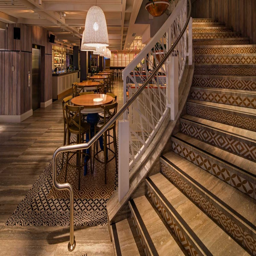
detailed image of inlaid patterns in the stairs by person